Oakland Six

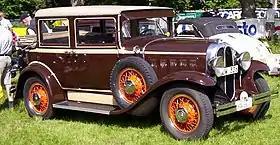
1929 Oakland Six Model 212 All American Landaulette Sedan

The Oakland Six was the first six-cylinder engine offered by the Oakland Motor Company in 1913 which became a division of General Motors in 1909. The Oakland Six was offered in many different model names that changed every year, along with several body styles and engine displacements until 1929, when the V8 was reintroduced, then in 1931 Oakland was renamed Pontiac. When Oakland became a division of GM and introduced the Oakland Four, Oldsmobile and Buick shared bodywork and chassis of their six-cylinder models with Oakland. When Chevrolet became part of GM in 1917, Oakland chassis and bodywork were shared with Chevrolet. Manufacture of the Oakland was completed in Pontiac, Michigan.